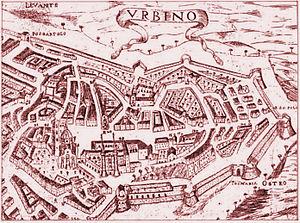
Urbino est une commune de la province de Pesaro et d'Urbino dans la région des Marches en Italie centrale.